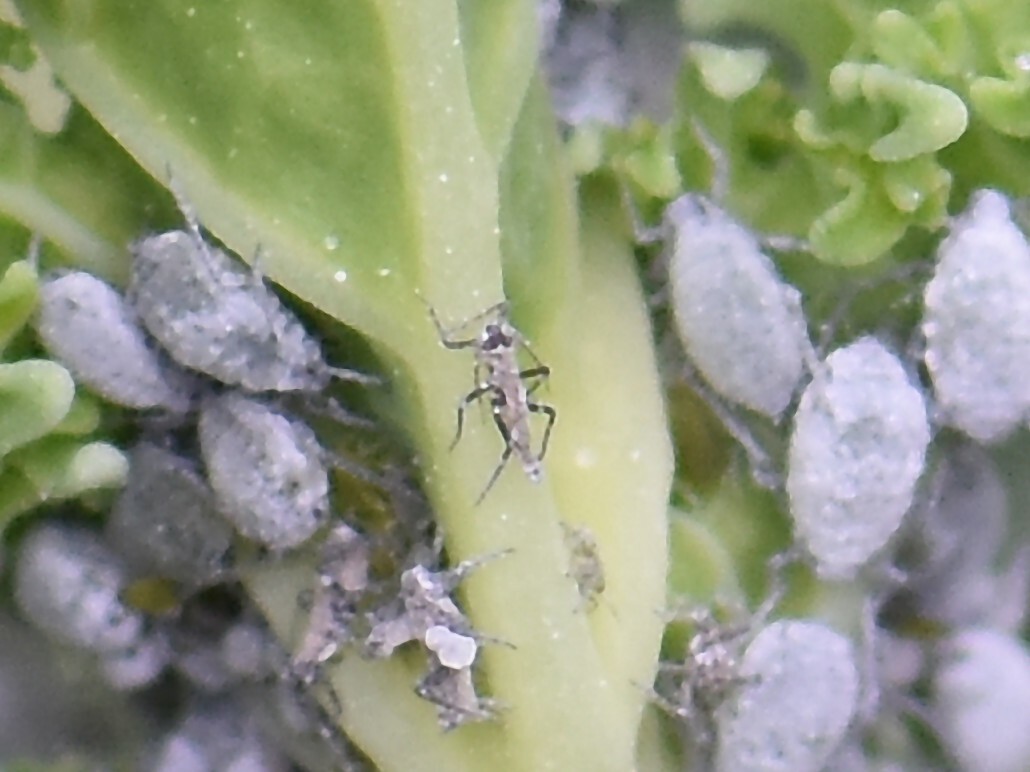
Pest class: cabbage_aphid